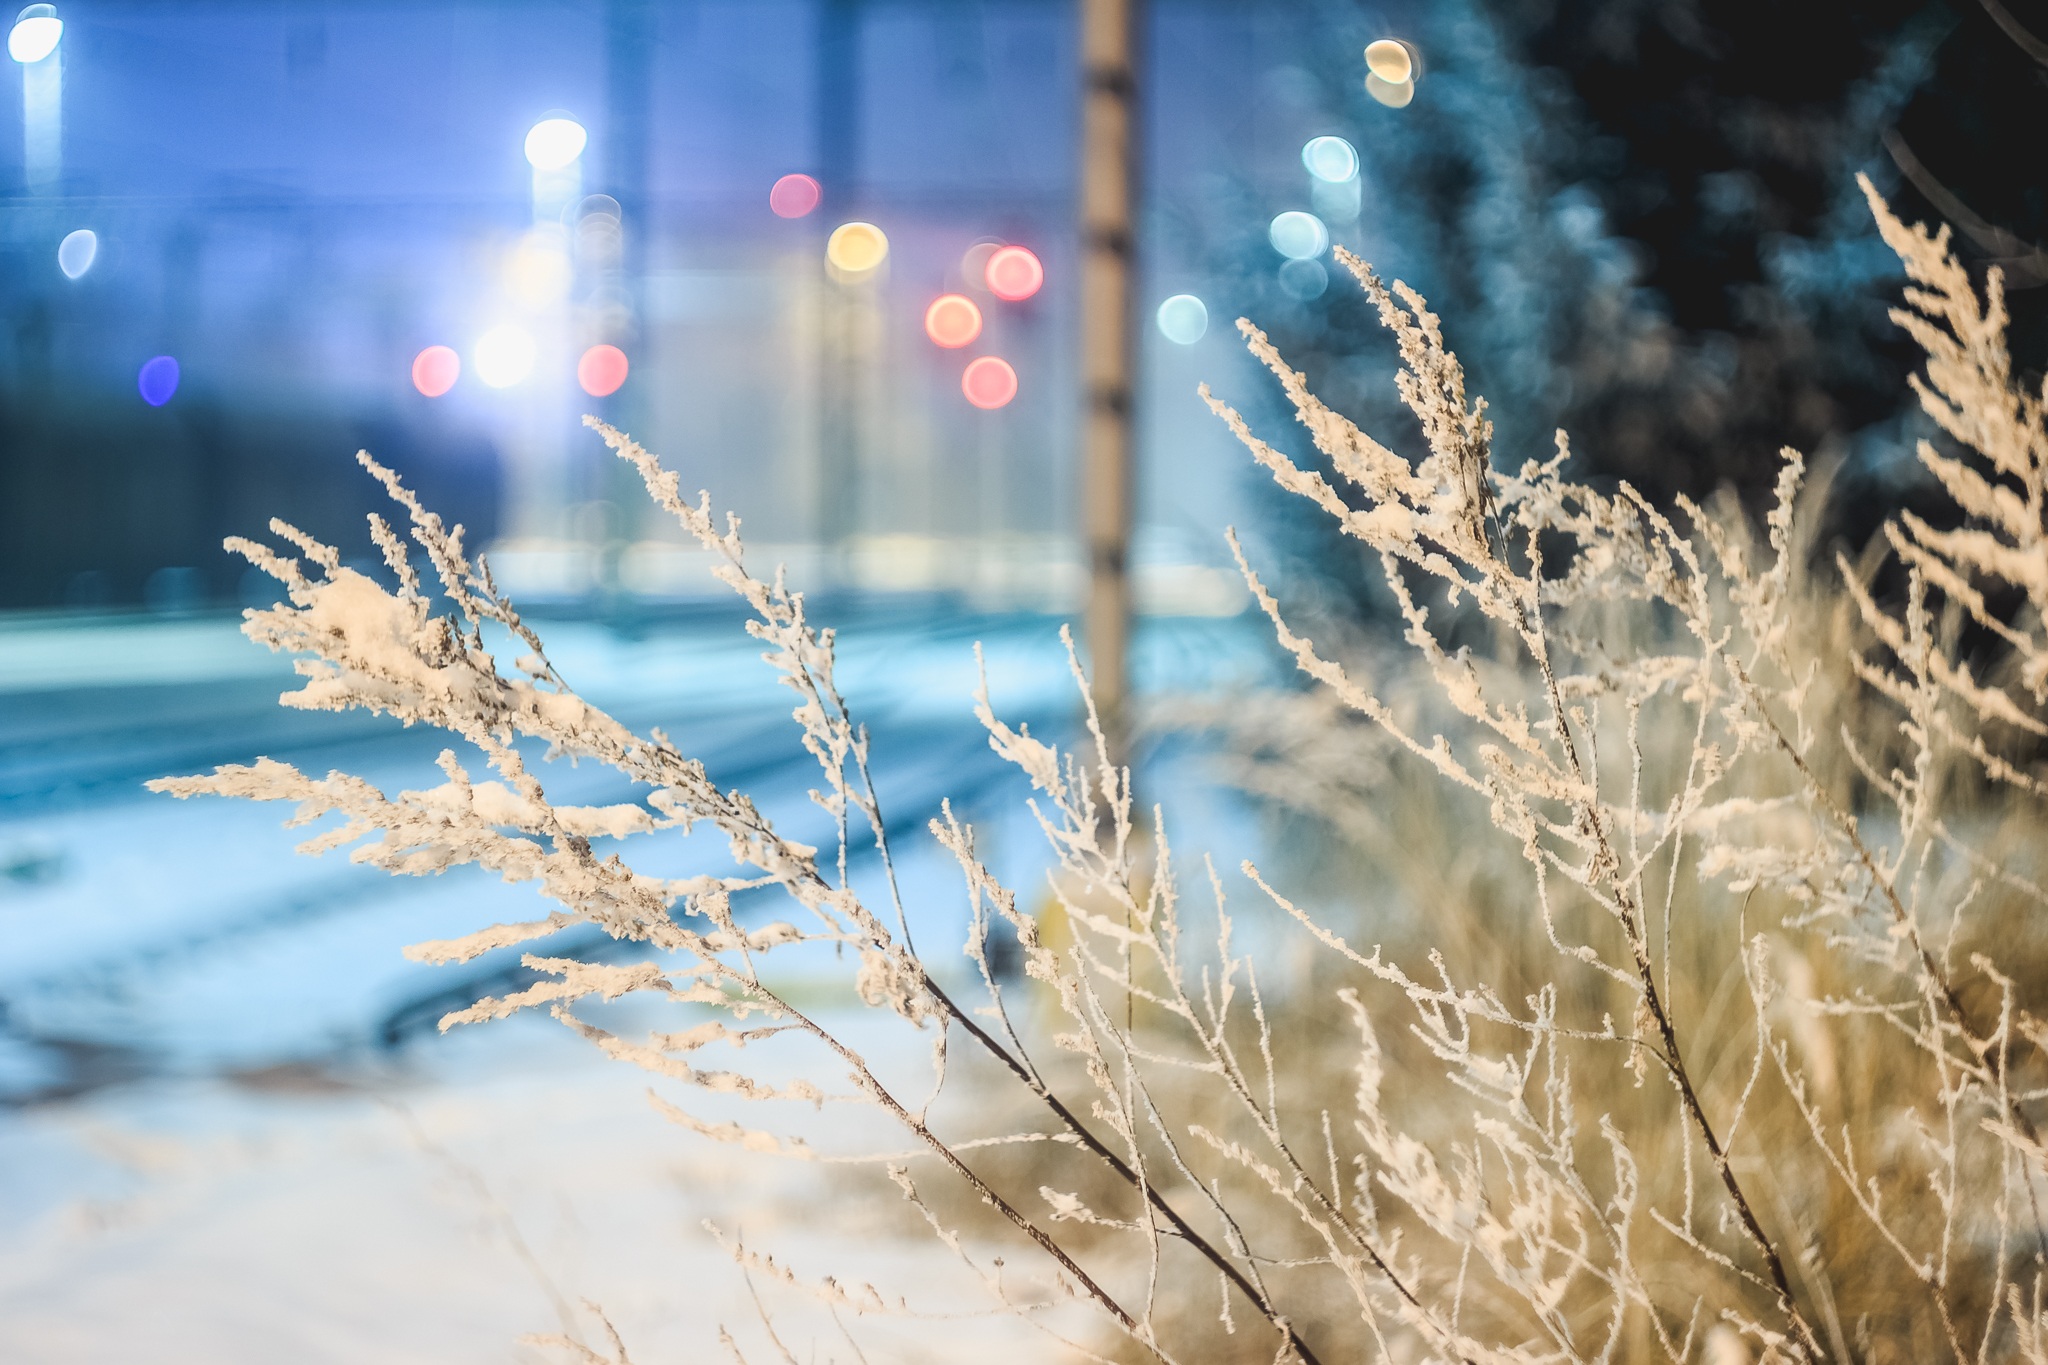
nature, winter, blue, tree, reflection, water, grass, branch, freezing, frost, light, season, plant, sunlight, grass family, morning, snow, flower, leaf, ice, spring, autumn, macro photography